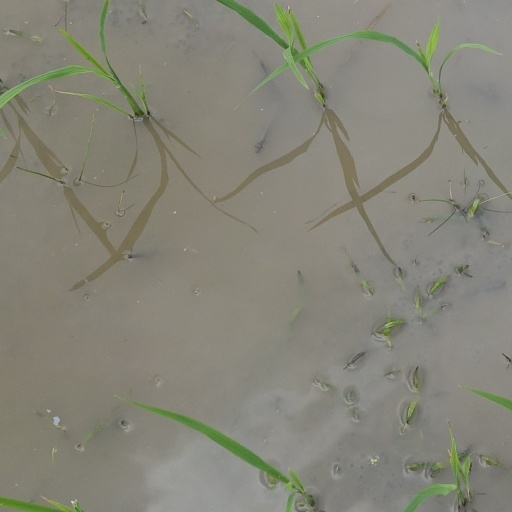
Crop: rice